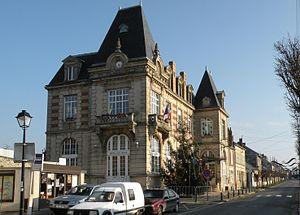
mairie de la commune de Neuilly-en-Thelle
Neuilly-en-Thelle est une commune française située dans le département de l'Oise, en région Hauts-de-France.